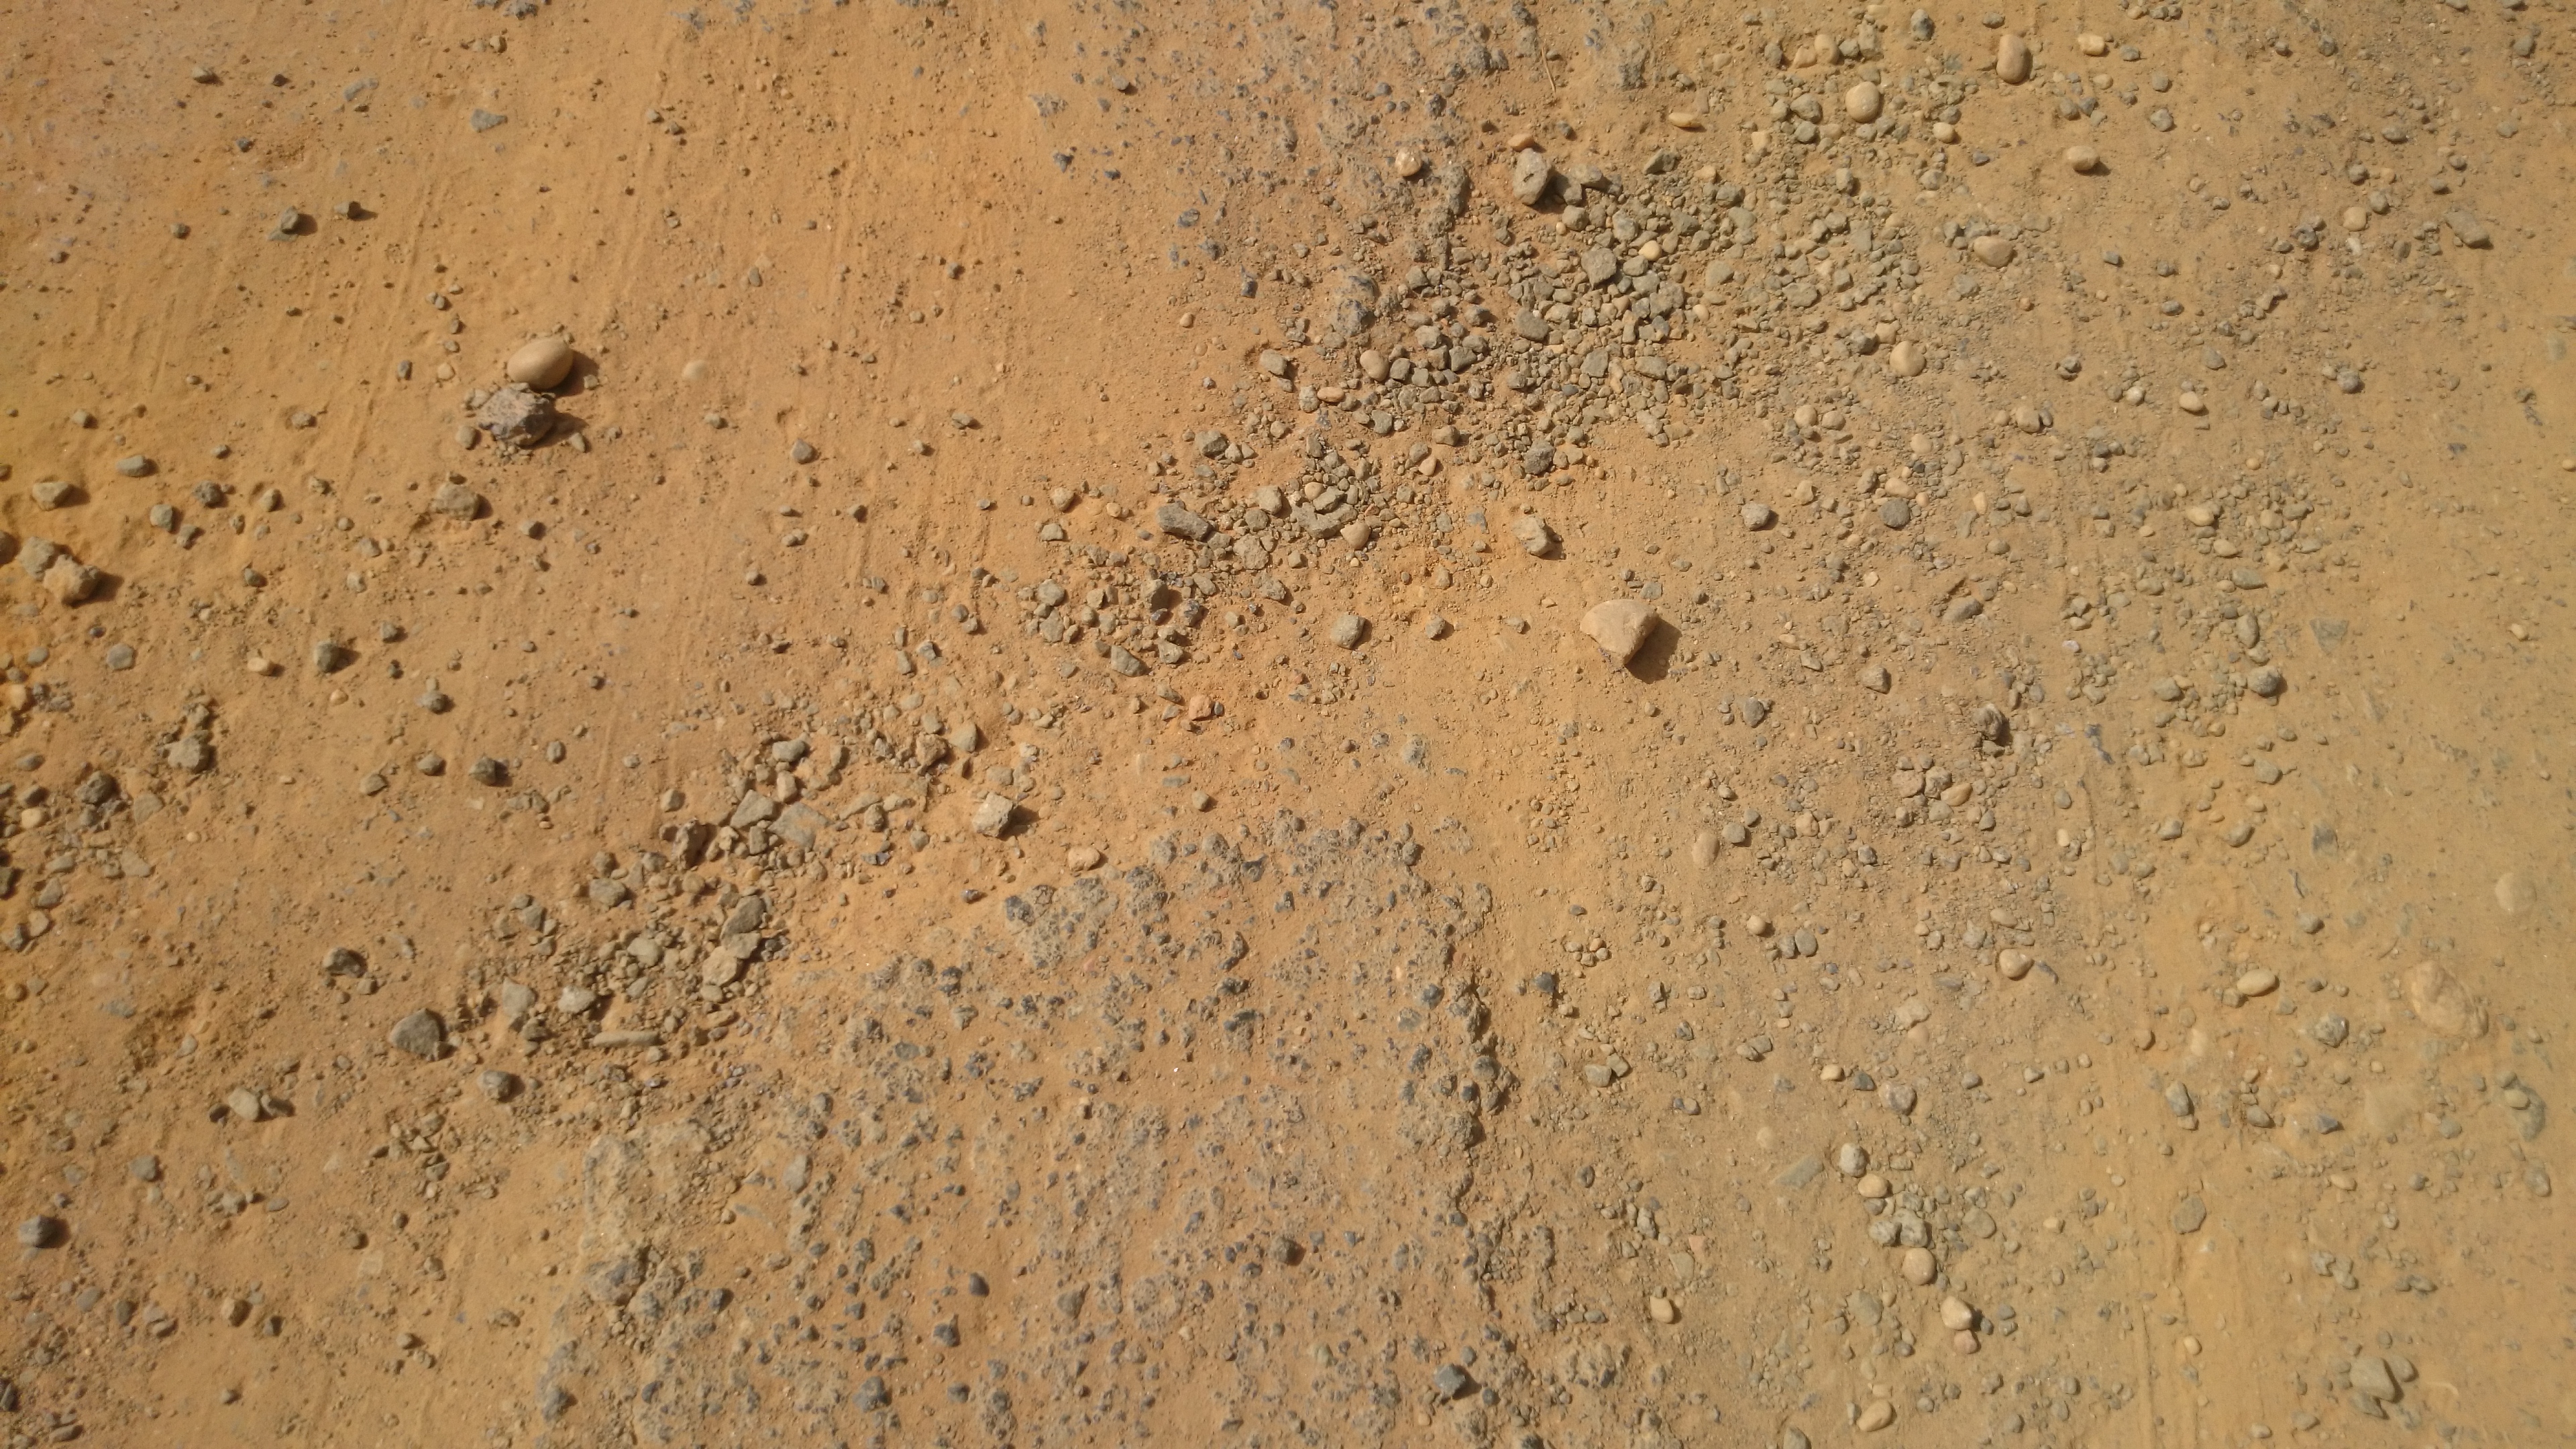
road, street, old, soil, brown, sand, beige, concrete, rock